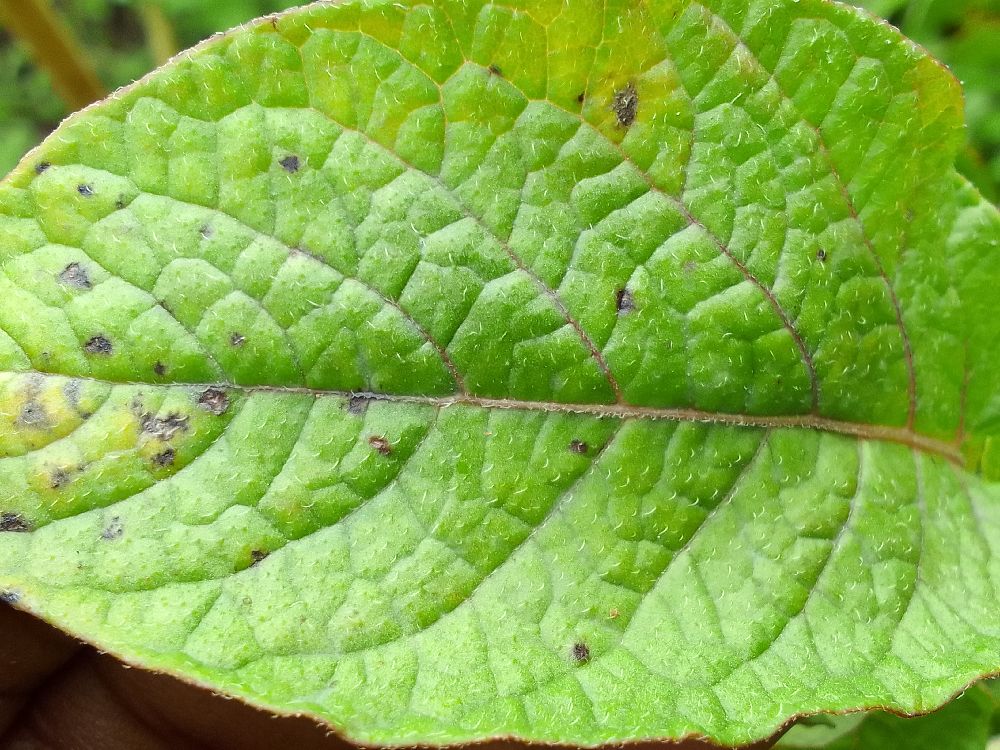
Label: Early blight